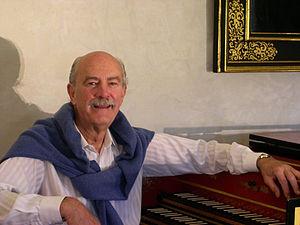
portrait du claveciniste et chef d'orchestre Alan Curtis devant son clavecin chez lui à Florence, 2006
Alan Curtis, né le 17 novembre 1934 à Mason, au Michigan, et mort le 15 juillet 2015 à Florence, en Italie, est un claveciniste, musicologue et chef d'orchestre spécialisé dans l'opéra baroque. Il est un des musiciens à l'origine de la renaissance de la musique baroque à partir des années 1960.